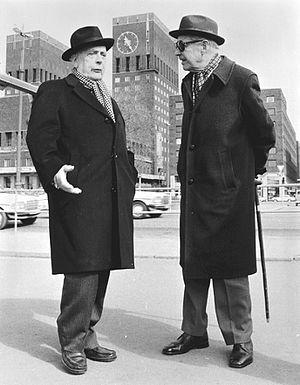
Brynjulf Friis Bull est un avocat norvégien, un avocat de la Cour Suprême et maire d'Oslo.